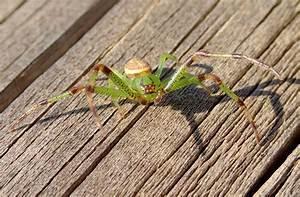
spider